Guillaume de Salluste Du Bartas

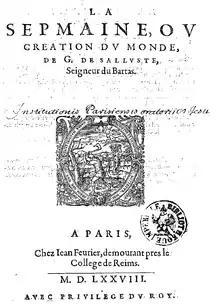
La Sepmaine ou creation du Monde (1578)

Following the success of his First Week, du Bartas embarked upon a sequel that would survey world history from Adam to the apocalypse, following the plan in Augustine's "City of God". He only completed four "jours", each divided into four parts, that covered the eras of Adam, Noah, Abraham and David (the final three were to cover Zedekiah, the Messiah and the Eternal Sabbath).